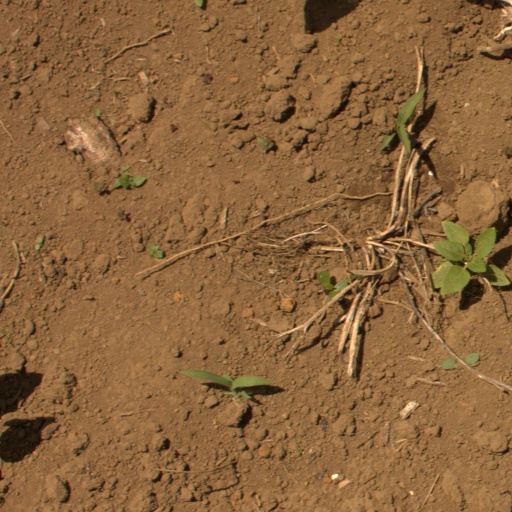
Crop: Jerusalem artichoke